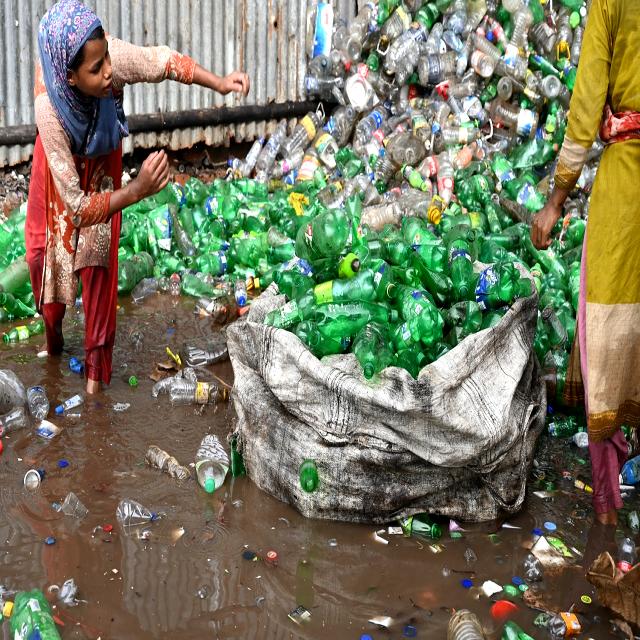
Label: Garbage